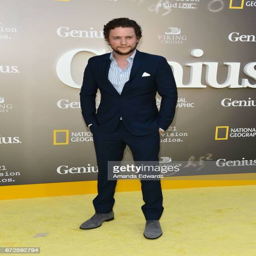
actor arrives at the premiere